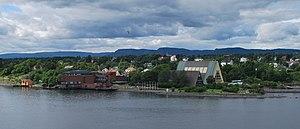
Le musée du Fram est un musée ayant pour sujet les expéditions norvégiennes d'exploration polaire. Il se situe sur la péninsule de Bygdøy à Oslo en Norvège, au sein d'une zone abritant également d'autres musées comme le musée du Kon-Tiki, le musée folklorique norvégien, le musée des navires vikings et le musée de la marine.